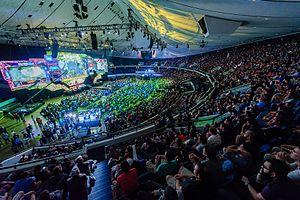
La scène de StarCraft 2 et le public pendant à la 2e journée des 2014 WCS Global Finals
Les StarCraft II World Championship Series sont une série de tournois de sport électronique sur le jeu StarCraft II organisés ou co-organisés par Blizzard Entertainment et créée en 2012. Ces compétitions sont diffusées en 2015 par l'Electronic Sports League, SPOTV Games et GOMeXP. Le total des gains s'élève à 1,6 million de dollars pour l'édition de 2015, divisé parmi les trois tournois principaux dont deux en Corée du Sud, un rassemblant les autres régions du monde ; et la finale mondiale. Il y a trois saisons pour chaque tournoi, dans lesquelles les joueurs accumulent des points pour se qualifier aux finales mondiales.